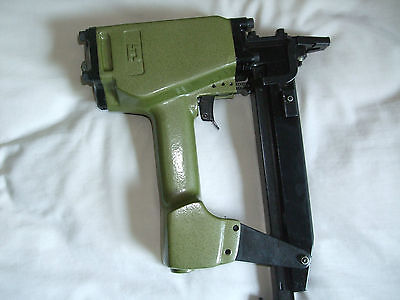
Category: stapler